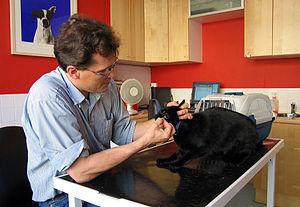
En France, le vétérinaire est un spécialiste de la médecine et de la chirurgie des animaux. Il exerce une profession protégée par un diplôme, le diplôme d'État de docteur vétérinaire.
Le vétérinaire est un médecin spécialiste de la médecine vétérinaire et de la chirurgie des animaux, hors homo sapiens.
Un comportementaliste est un professionnel qui conseille les propriétaires d'animaux familiers. Son action vise à rétablir la relation perturbée entre une personne ou une famille et son animal de compagnie, de loisir, de travail. Cette profession est principalement exercée à titre libéral.